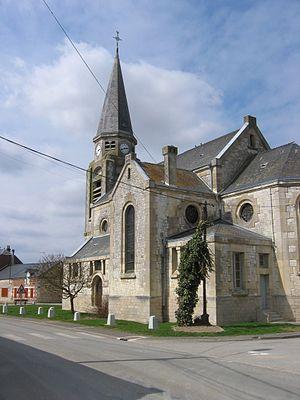
Église de Saint-Quentin-le-Petit Ardennes France
Saint-Quentin-le-Petit est une commune française, située dans le département des Ardennes en région Grand Est.